Imagawa clan

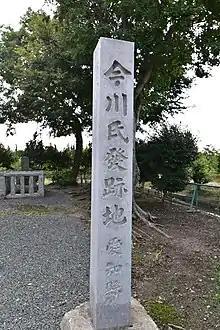
Monument of the birthplace of Imagawa clan（Nishio, Aichi Prefecture）

Ashikaga Kuniuji, grandson of Ashikaga Yoshiuji, established himself in the 13th century at Imagawa (Mikawa Province) and took its name.